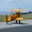
Label: airplane